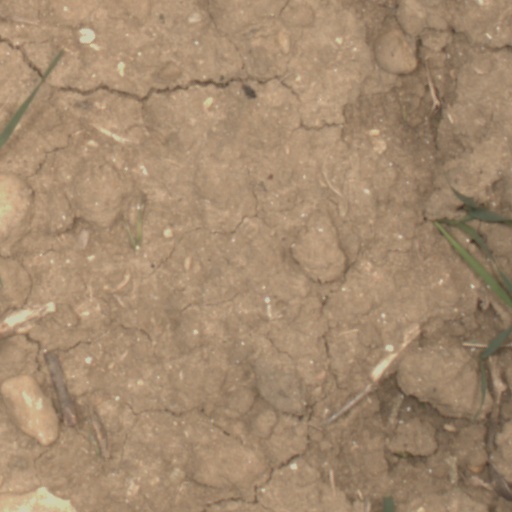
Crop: wheat